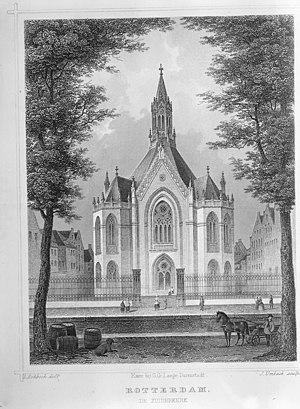
La Zuiderkerk est une église réformée néerlandaise, construite en 1849 dans le quartier de Glashaven, à Rotterdam. Le bâtiment est détruit le 14 mai 1940, lors du bombardement de Rotterdam.